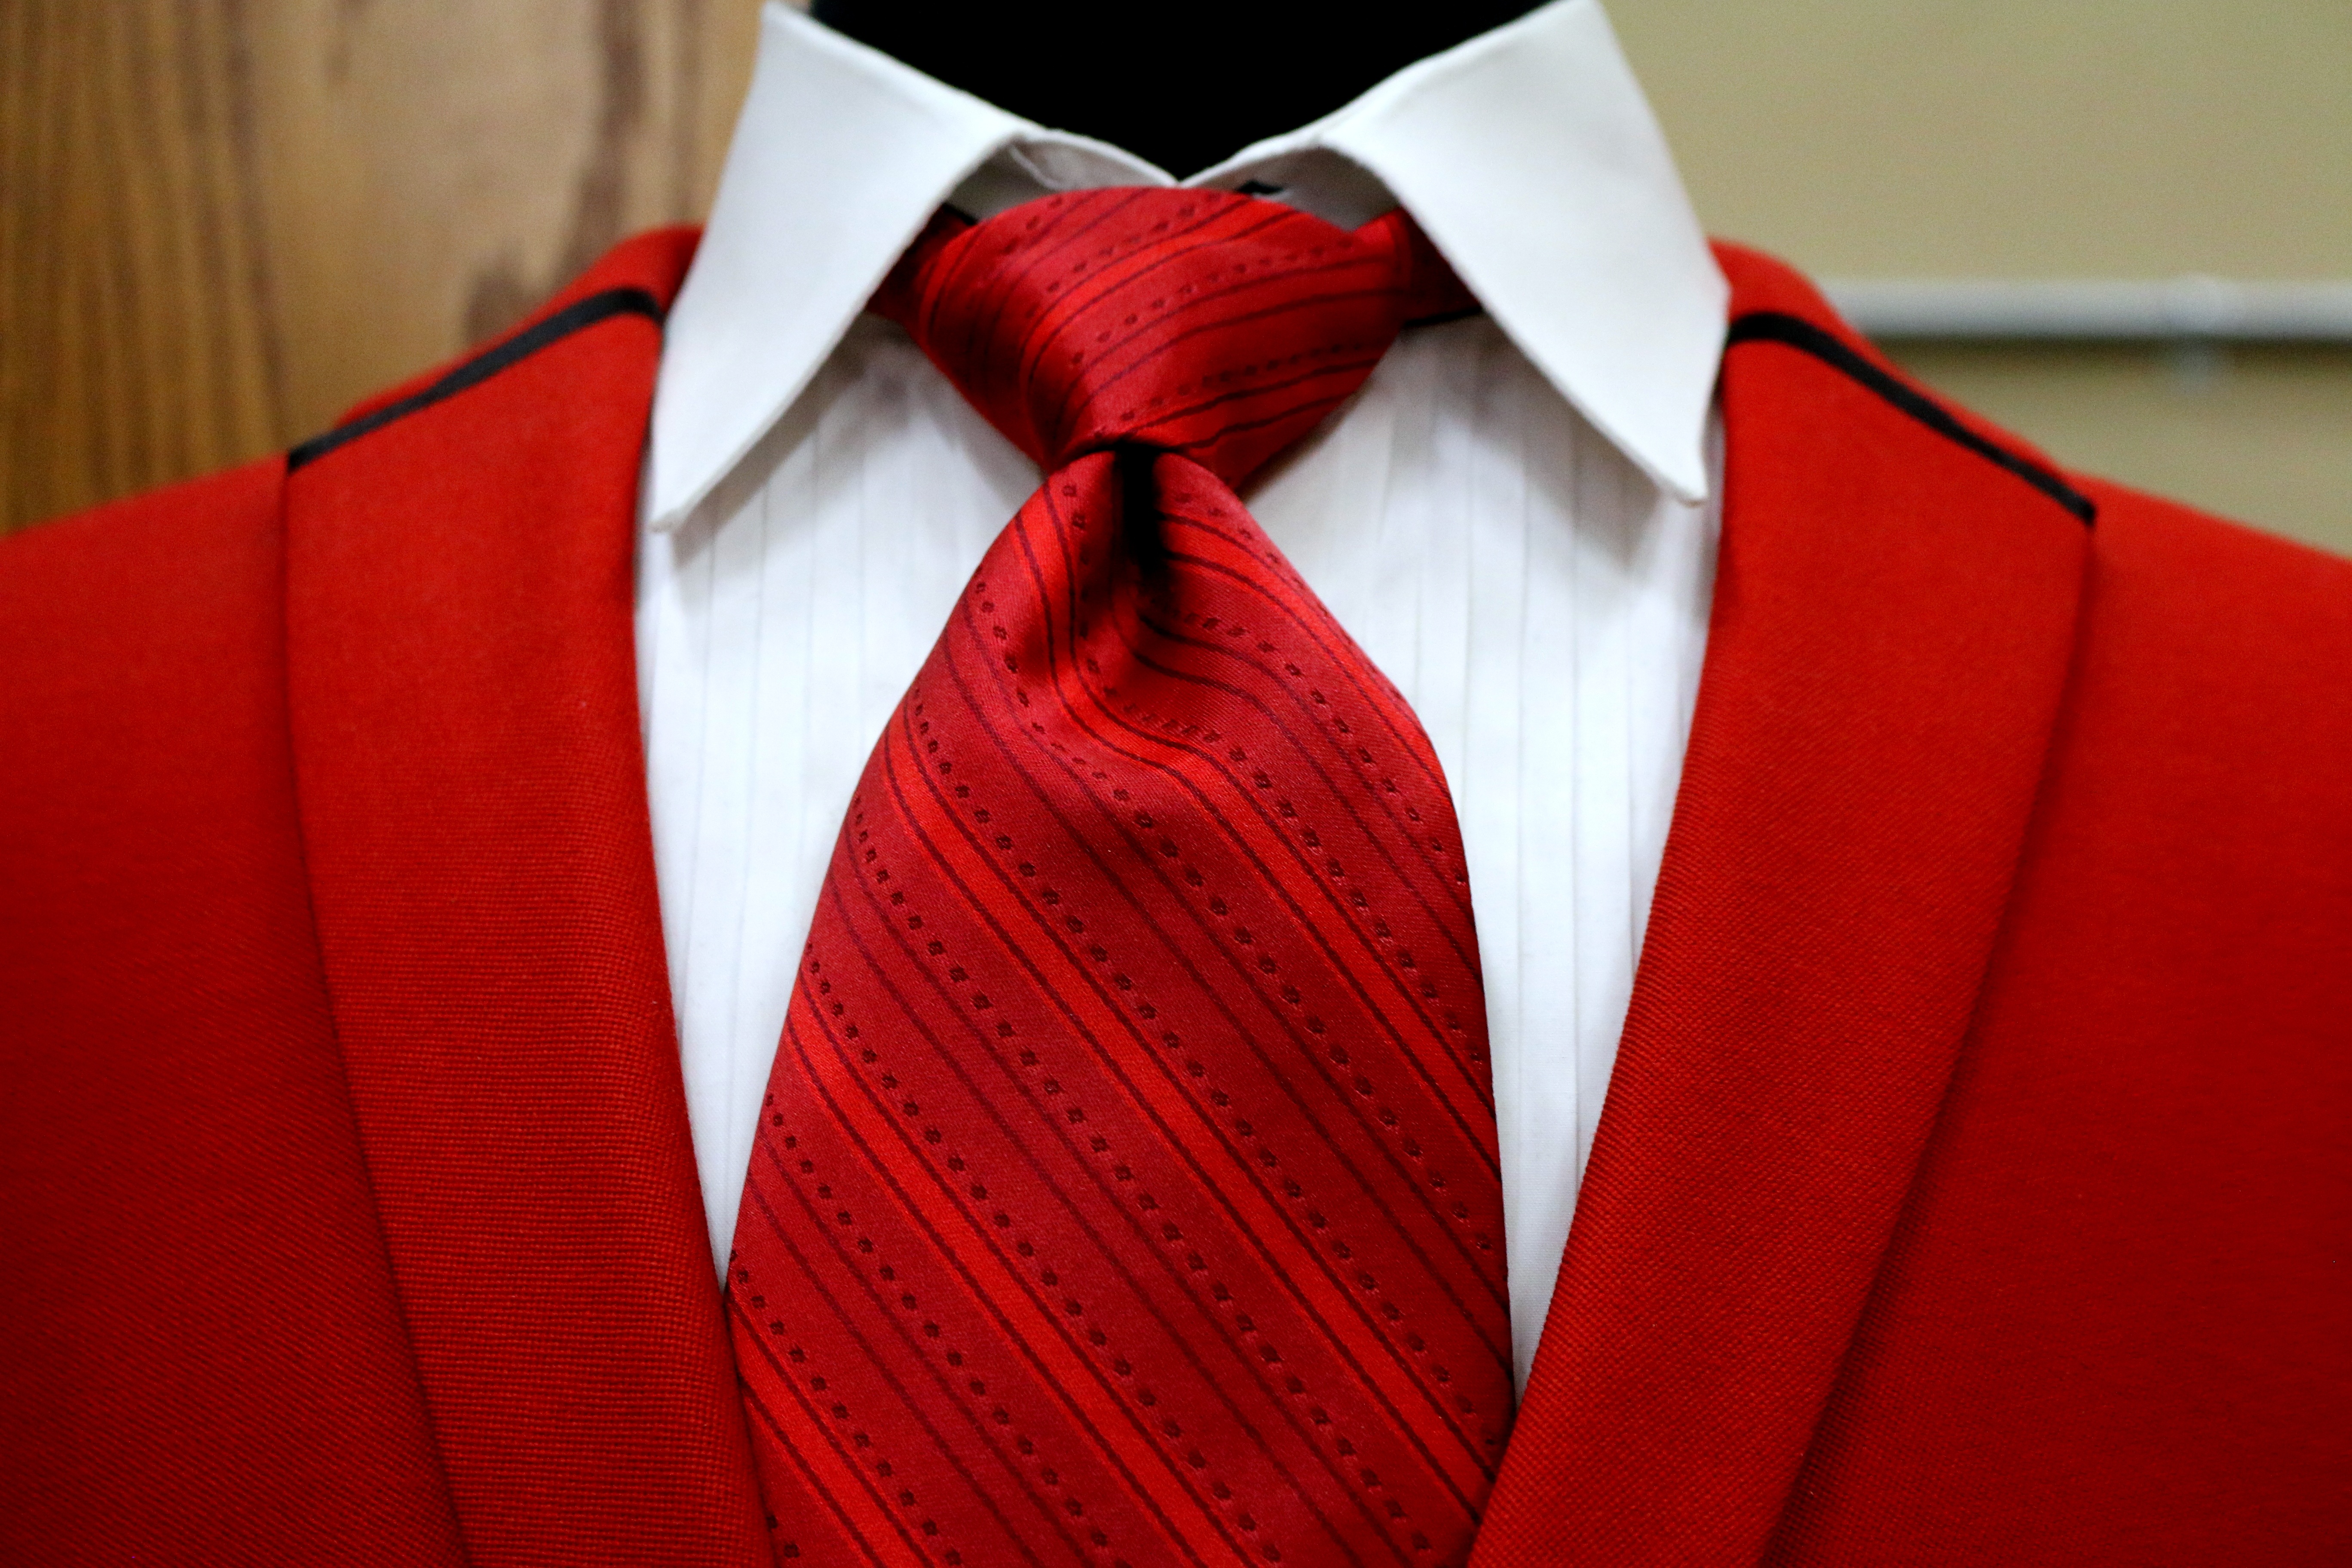
suit, red, tie, fashion, clothing, shirt, collar, tuxedo, menswear, knot, vest, necktie, formal wear, lapels, fashion accessory